Hole in one

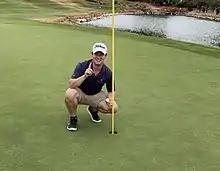
An amateur golfer celebrates a hole in one.

A memorable hole-in-one was made in the 1973 Open Championship by Gene Sarazen at age 71. Earl Dietering of Memphis, Tennessee, 78 years old at the time, is believed to hold the record for the oldest person to make a hole-in-one twice during one round.